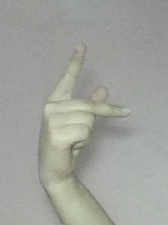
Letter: dha